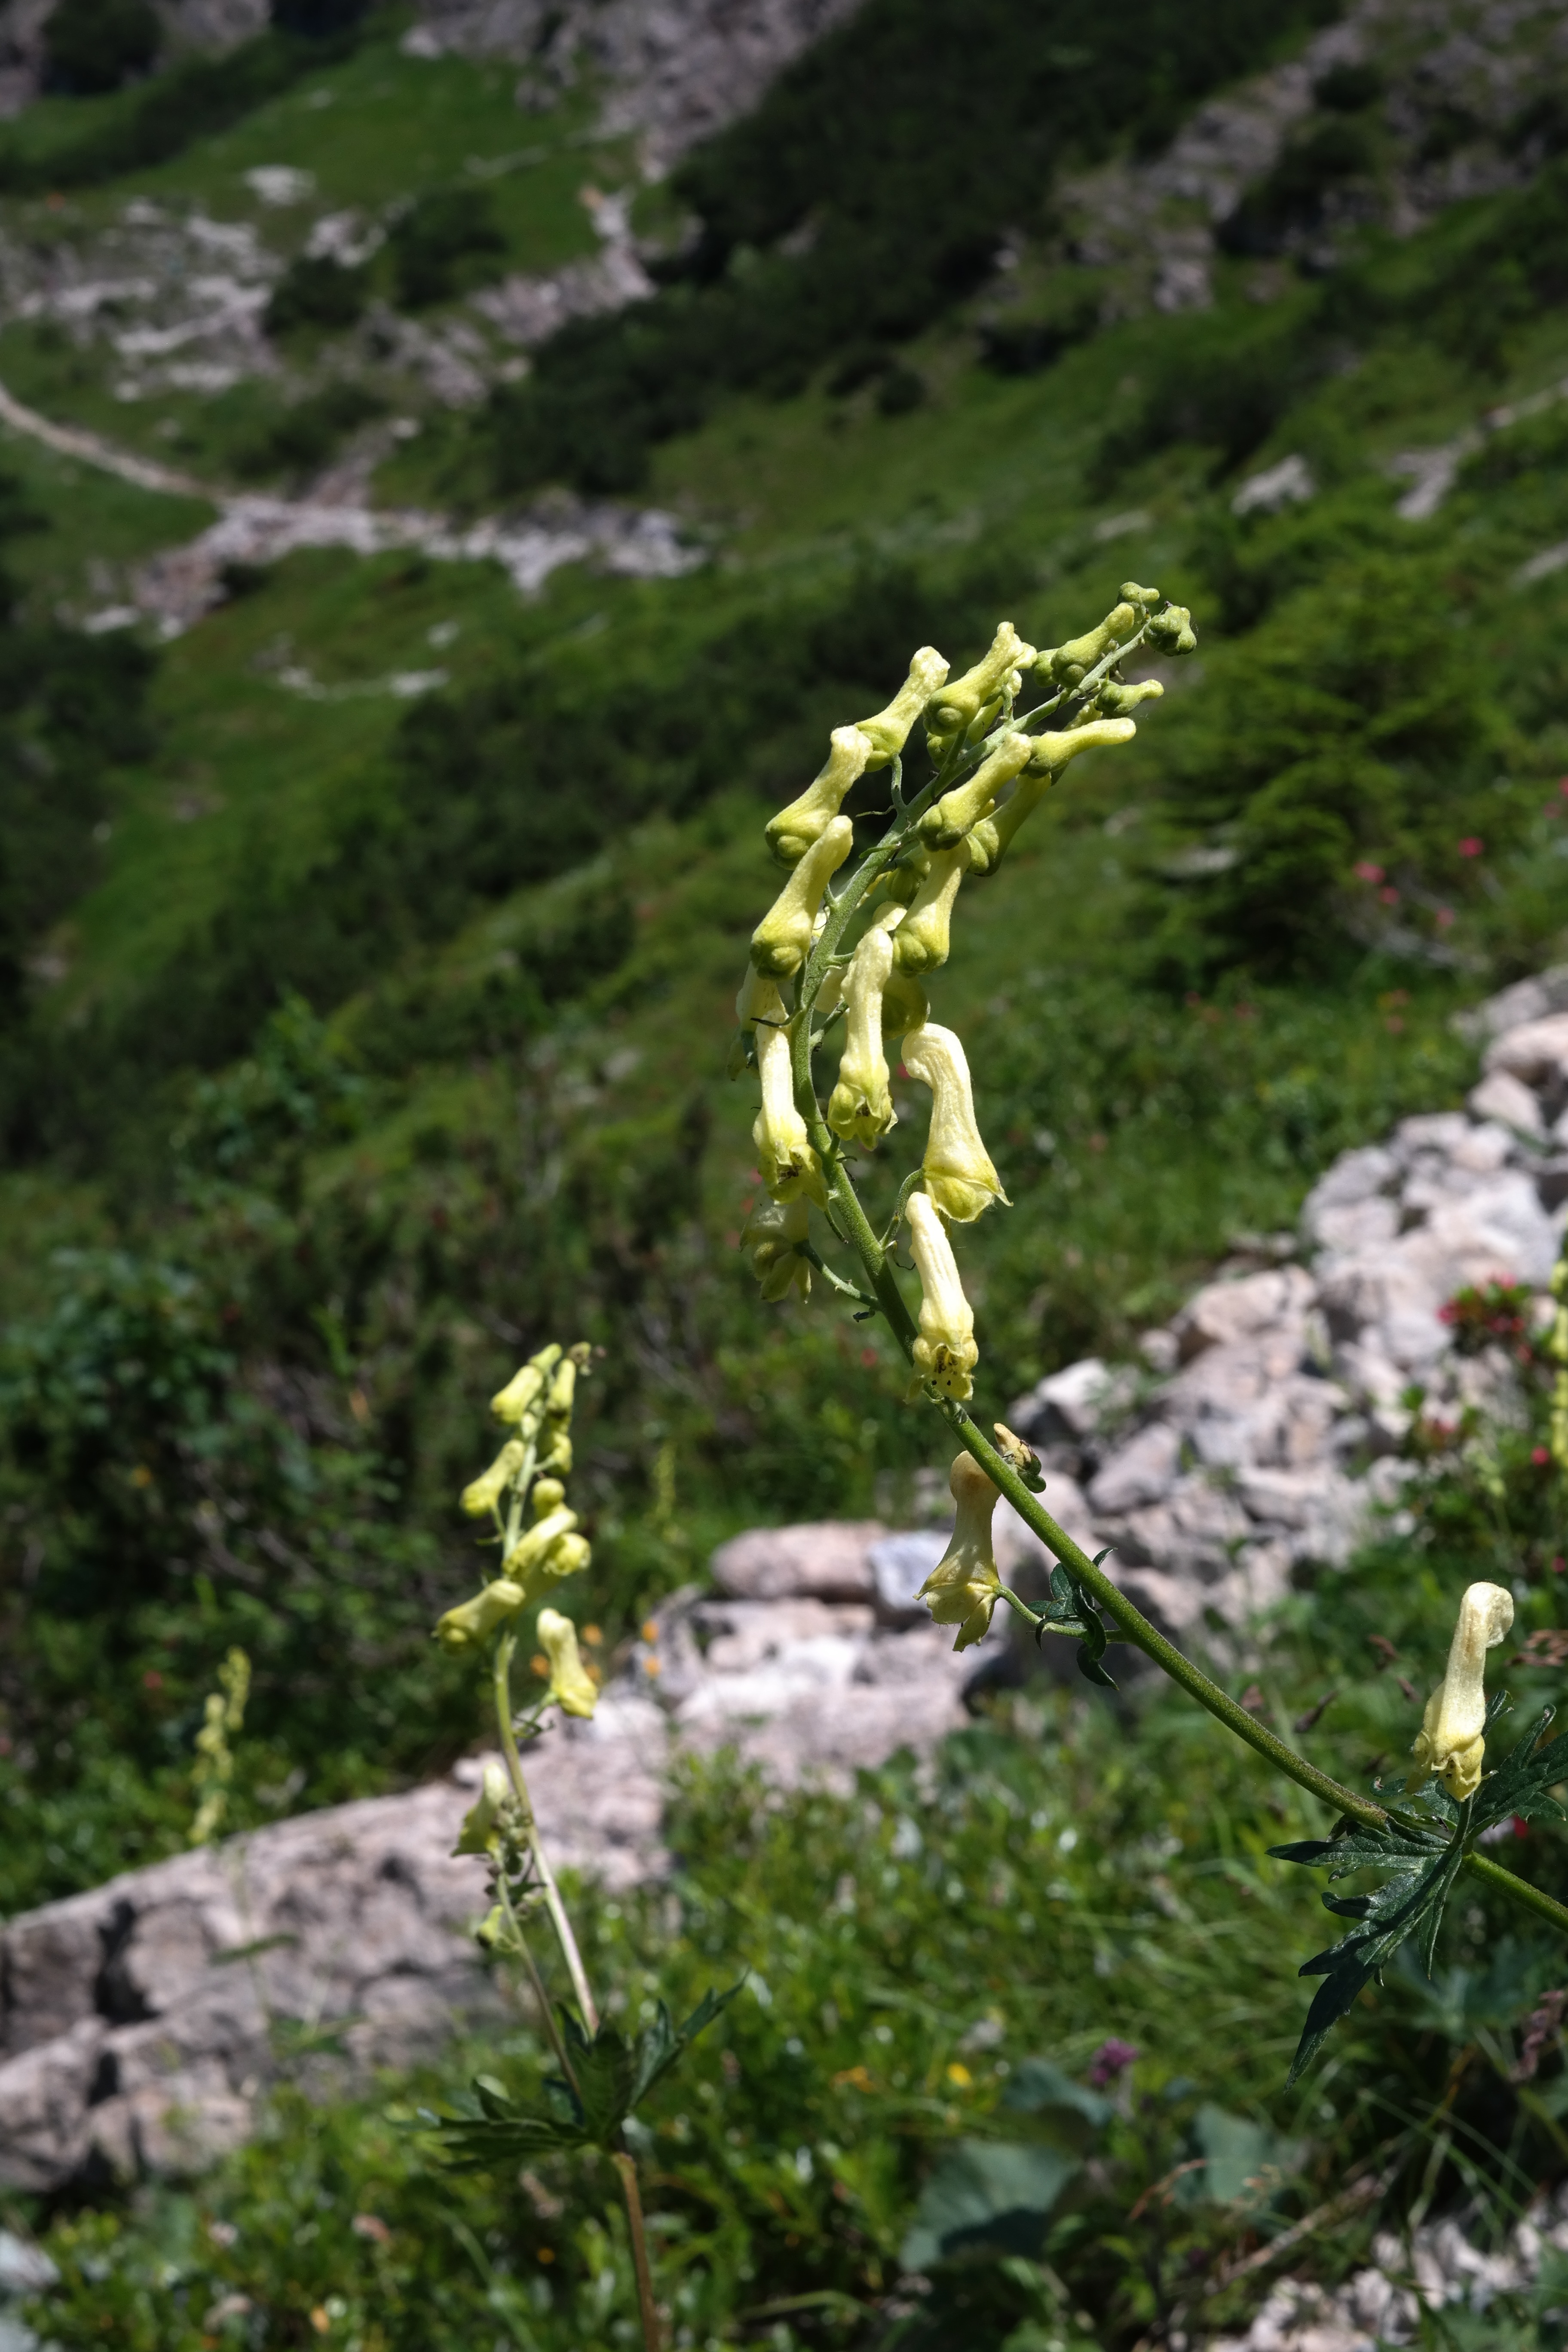
blossom, plant, flower, bloom, herb, produce, botany, yellow, flora, wildflower, shrub, toxic, aconite, flowering plant, poisonous plant, alpine flower, monkshood, alpine plant, subshrub, verbascum, land plant, wolfsbane, wolfs eisenhut, aconitum lycoctonum, yellow monkshood, fox eisenhut, g li fox spice, yellow gelstern, dog poison, dogbane, fool hats, wolfseisenh tli, wolf herb, white wolf root